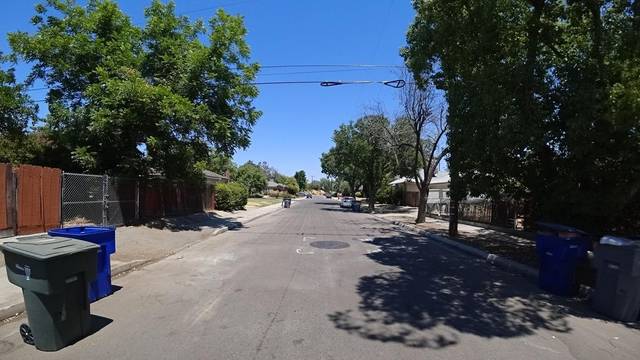
Region: Colombia
Coordinates: 36.776, -119.784